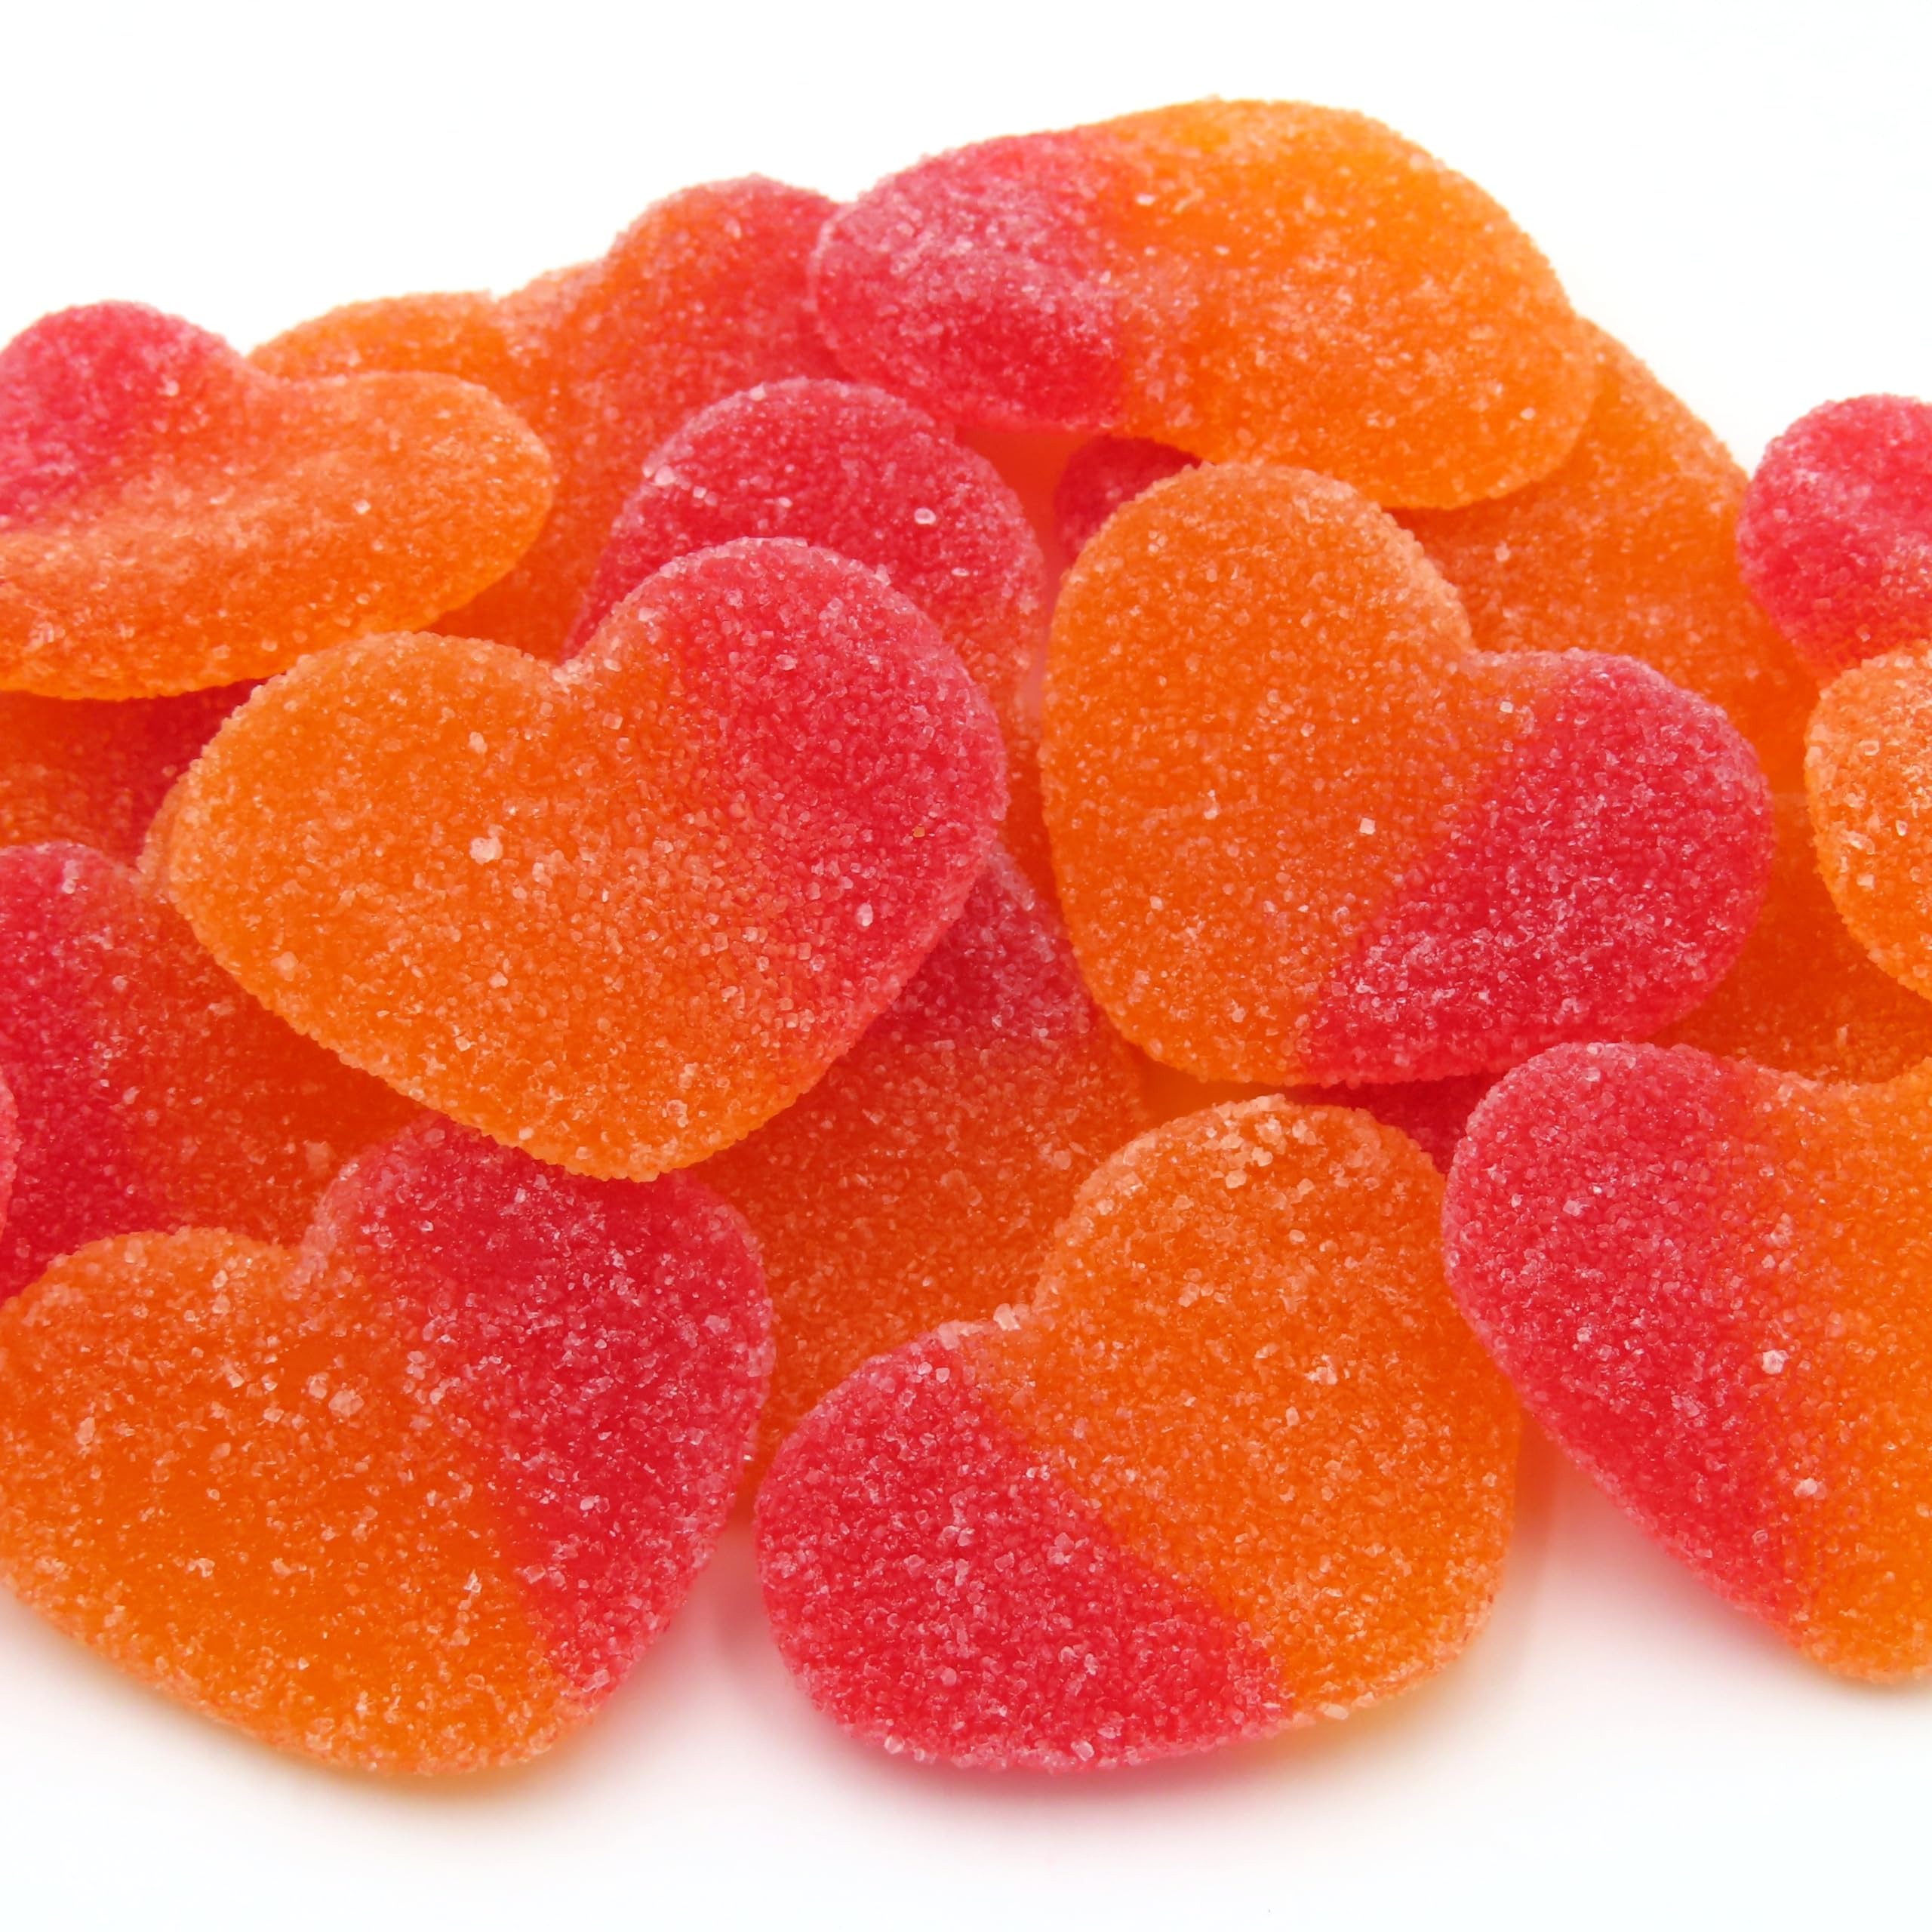
Item Name: Beulah's Gummy Peach Hearts, 8.8 Pound Package, 528 Pieces of Candy
Bullet Point 1: Soft & Chewy
Bullet Point 2: Delicious Peach Flavor
Bullet Point 3: Sugar Coated Gummy Candy
Product Description: Indulge in the delightful taste of summer with Gummy Peach Hearts. These heart-shaped gummies are bursting with the flavor of ripe, juicy peaches, offering a sweet and chewy treat that will satisfy your cravings. Perfect for sharing with friends or enjoying on your own, Gummy Peach Hearts bring a touch of fruity goodness to any occasion. Order yours from Beulah's Candyland.
Value: 140.8
Unit: Ounce

Price: 61.24